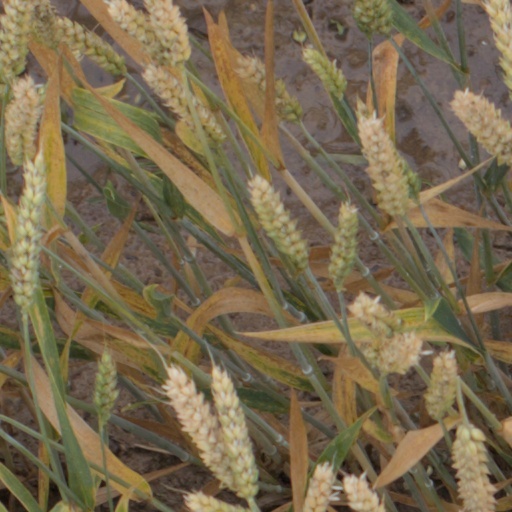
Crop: wheat